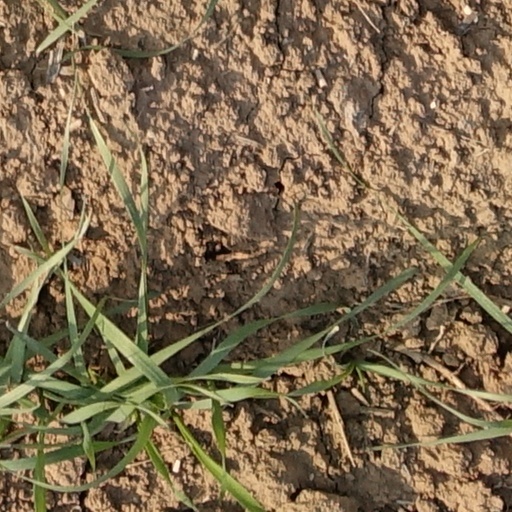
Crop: wheat